Social Democratic Party (Portugal)

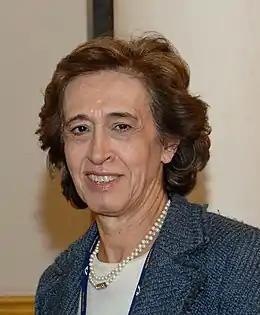
Manuela Ferreira Leite, the first woman to lead a major party in Portuguese democracy and the still only woman to ever lead the PSD.

The PSD made a comeback in 2002, defeating the PS by a 40 to 38 percent margin. Despite falling short of a majority, it won enough seats to form a coalition with the CDS-PP and its leader, José Manuel Durão Barroso, became Prime Minister. During his term, Barroso aligned Portugal with the United Kingdom, the United States and Spain in the support for the 2003 American-led invasion of Iraq, hosting a summit in Lajes Field, which divided public opinion.